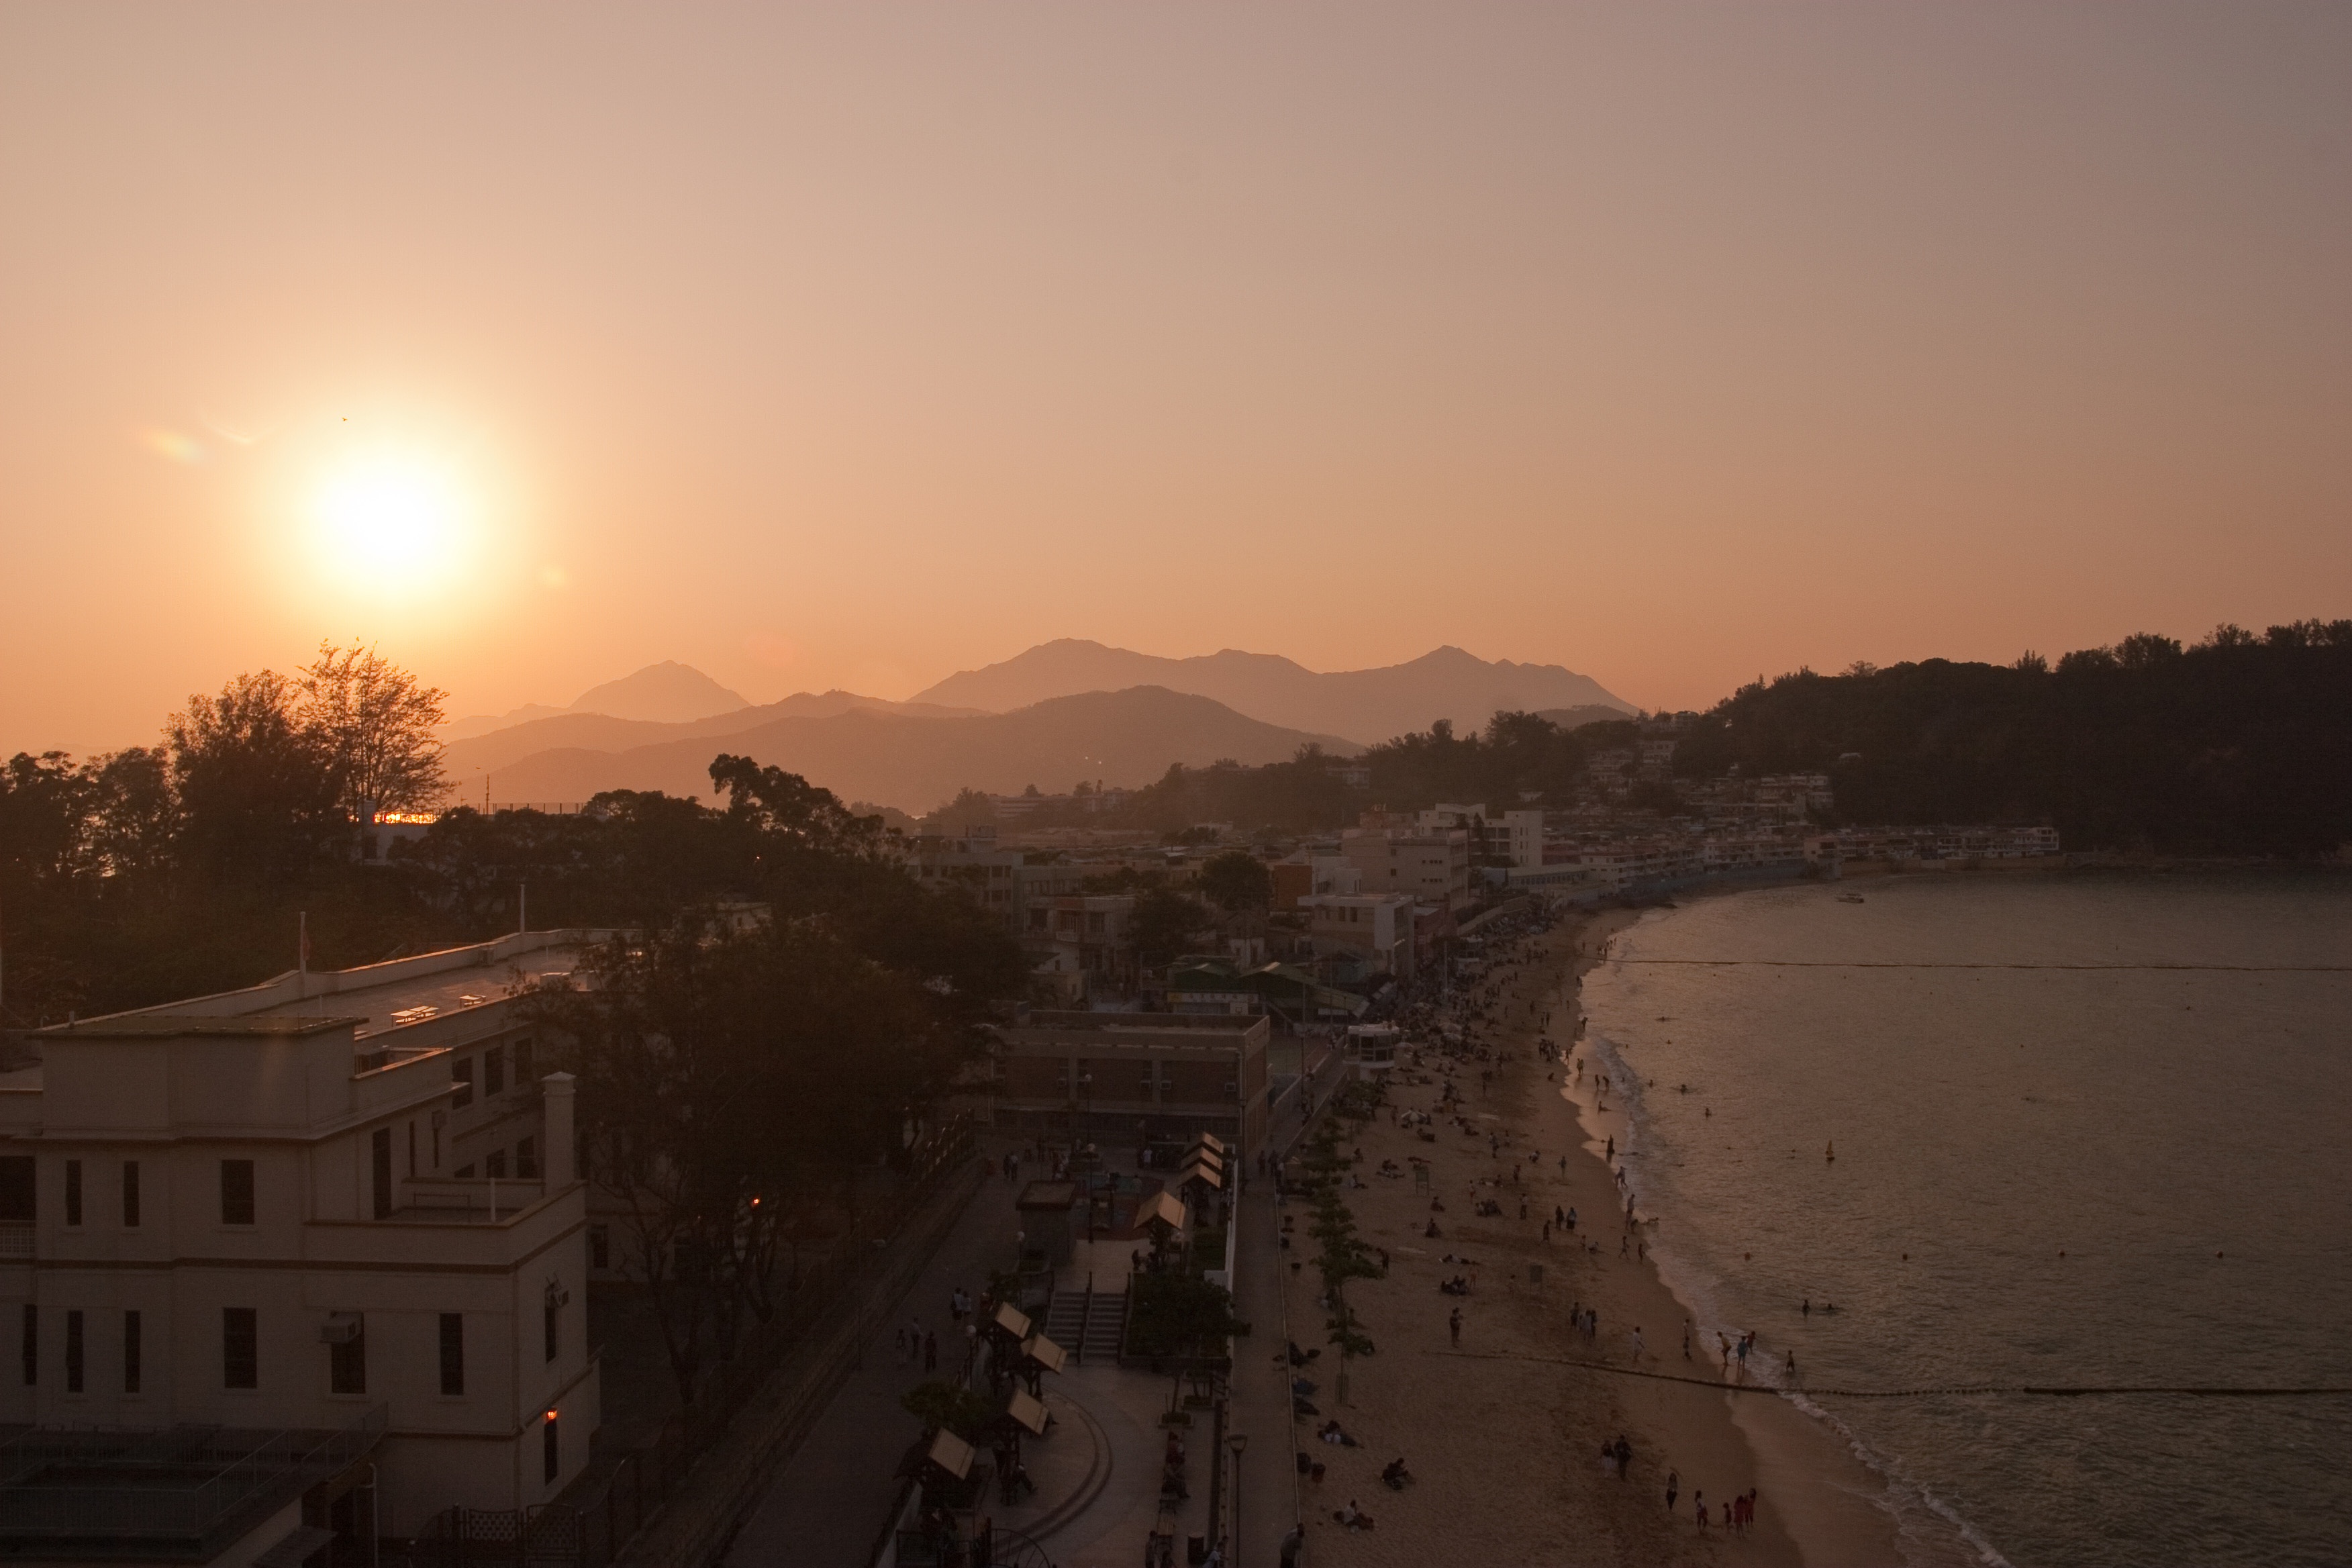
horizon, sky, sun, sunrise, sunset, sunlight, morning, dawn, dusk, evening, atmospheric phenomenon